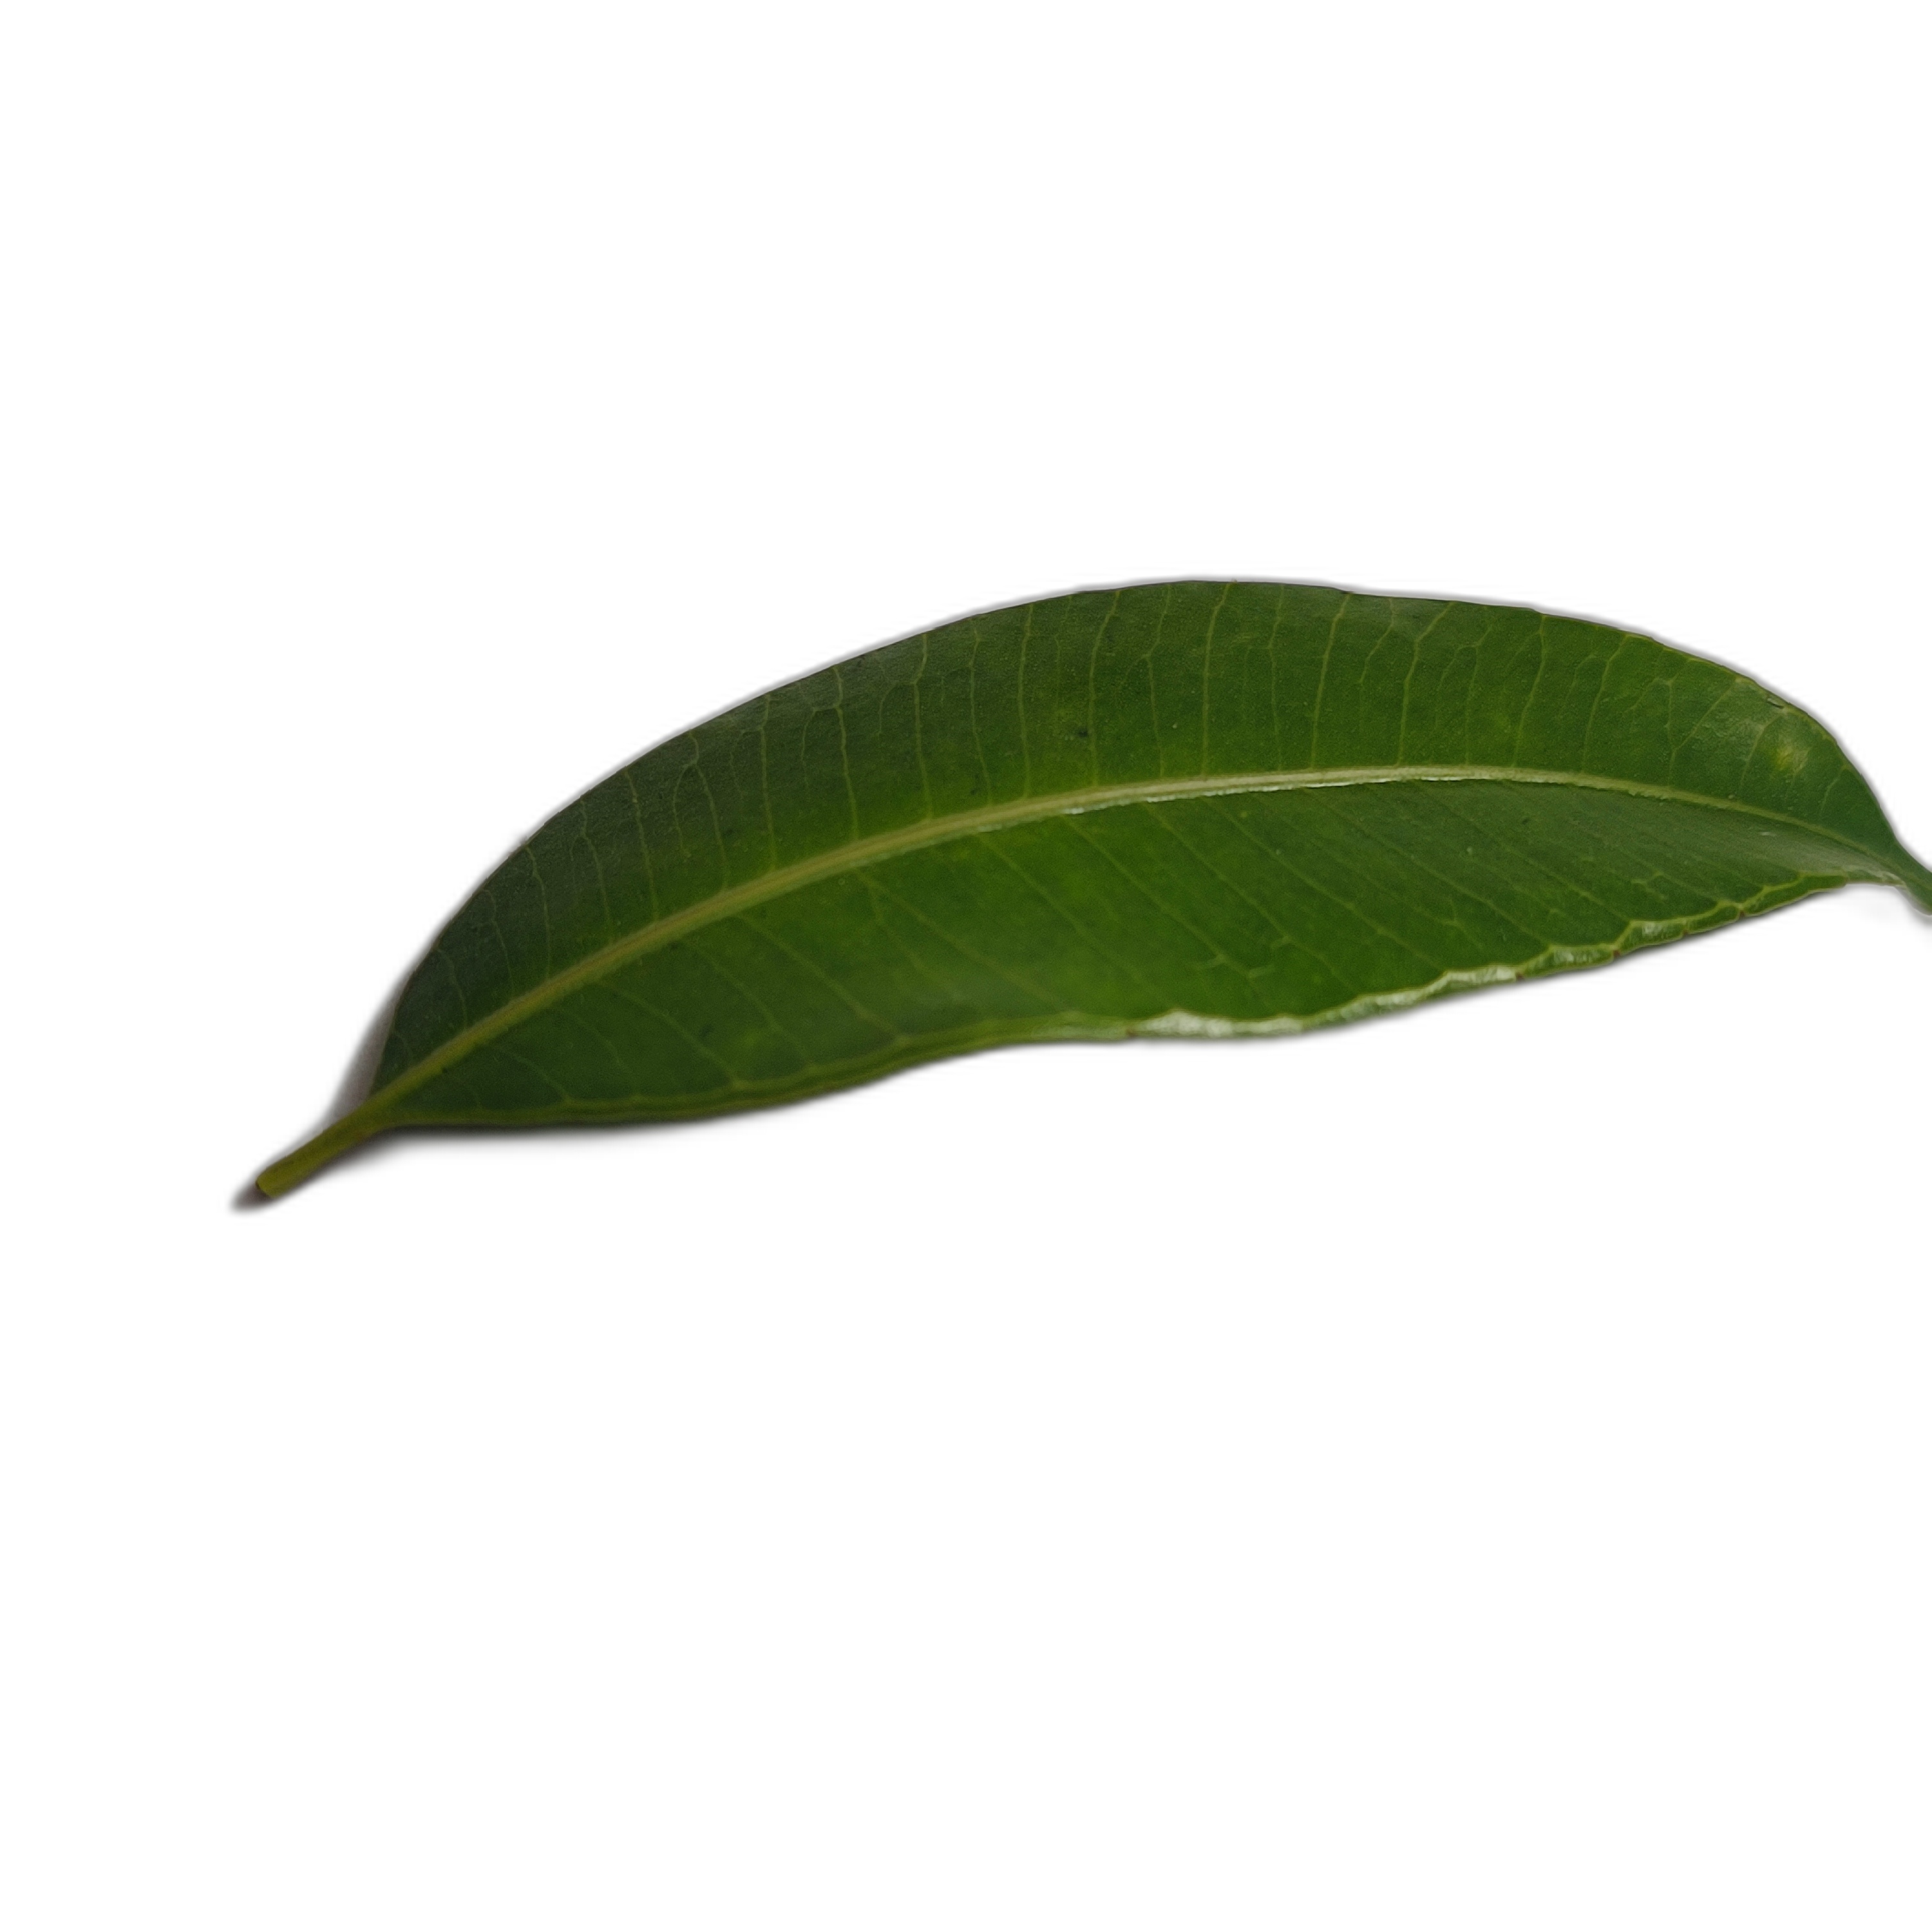
Label: healthy